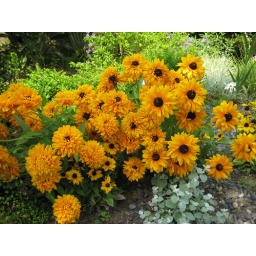
Just some golden yellow by the side walk. I think they are amazingly striking in colour.